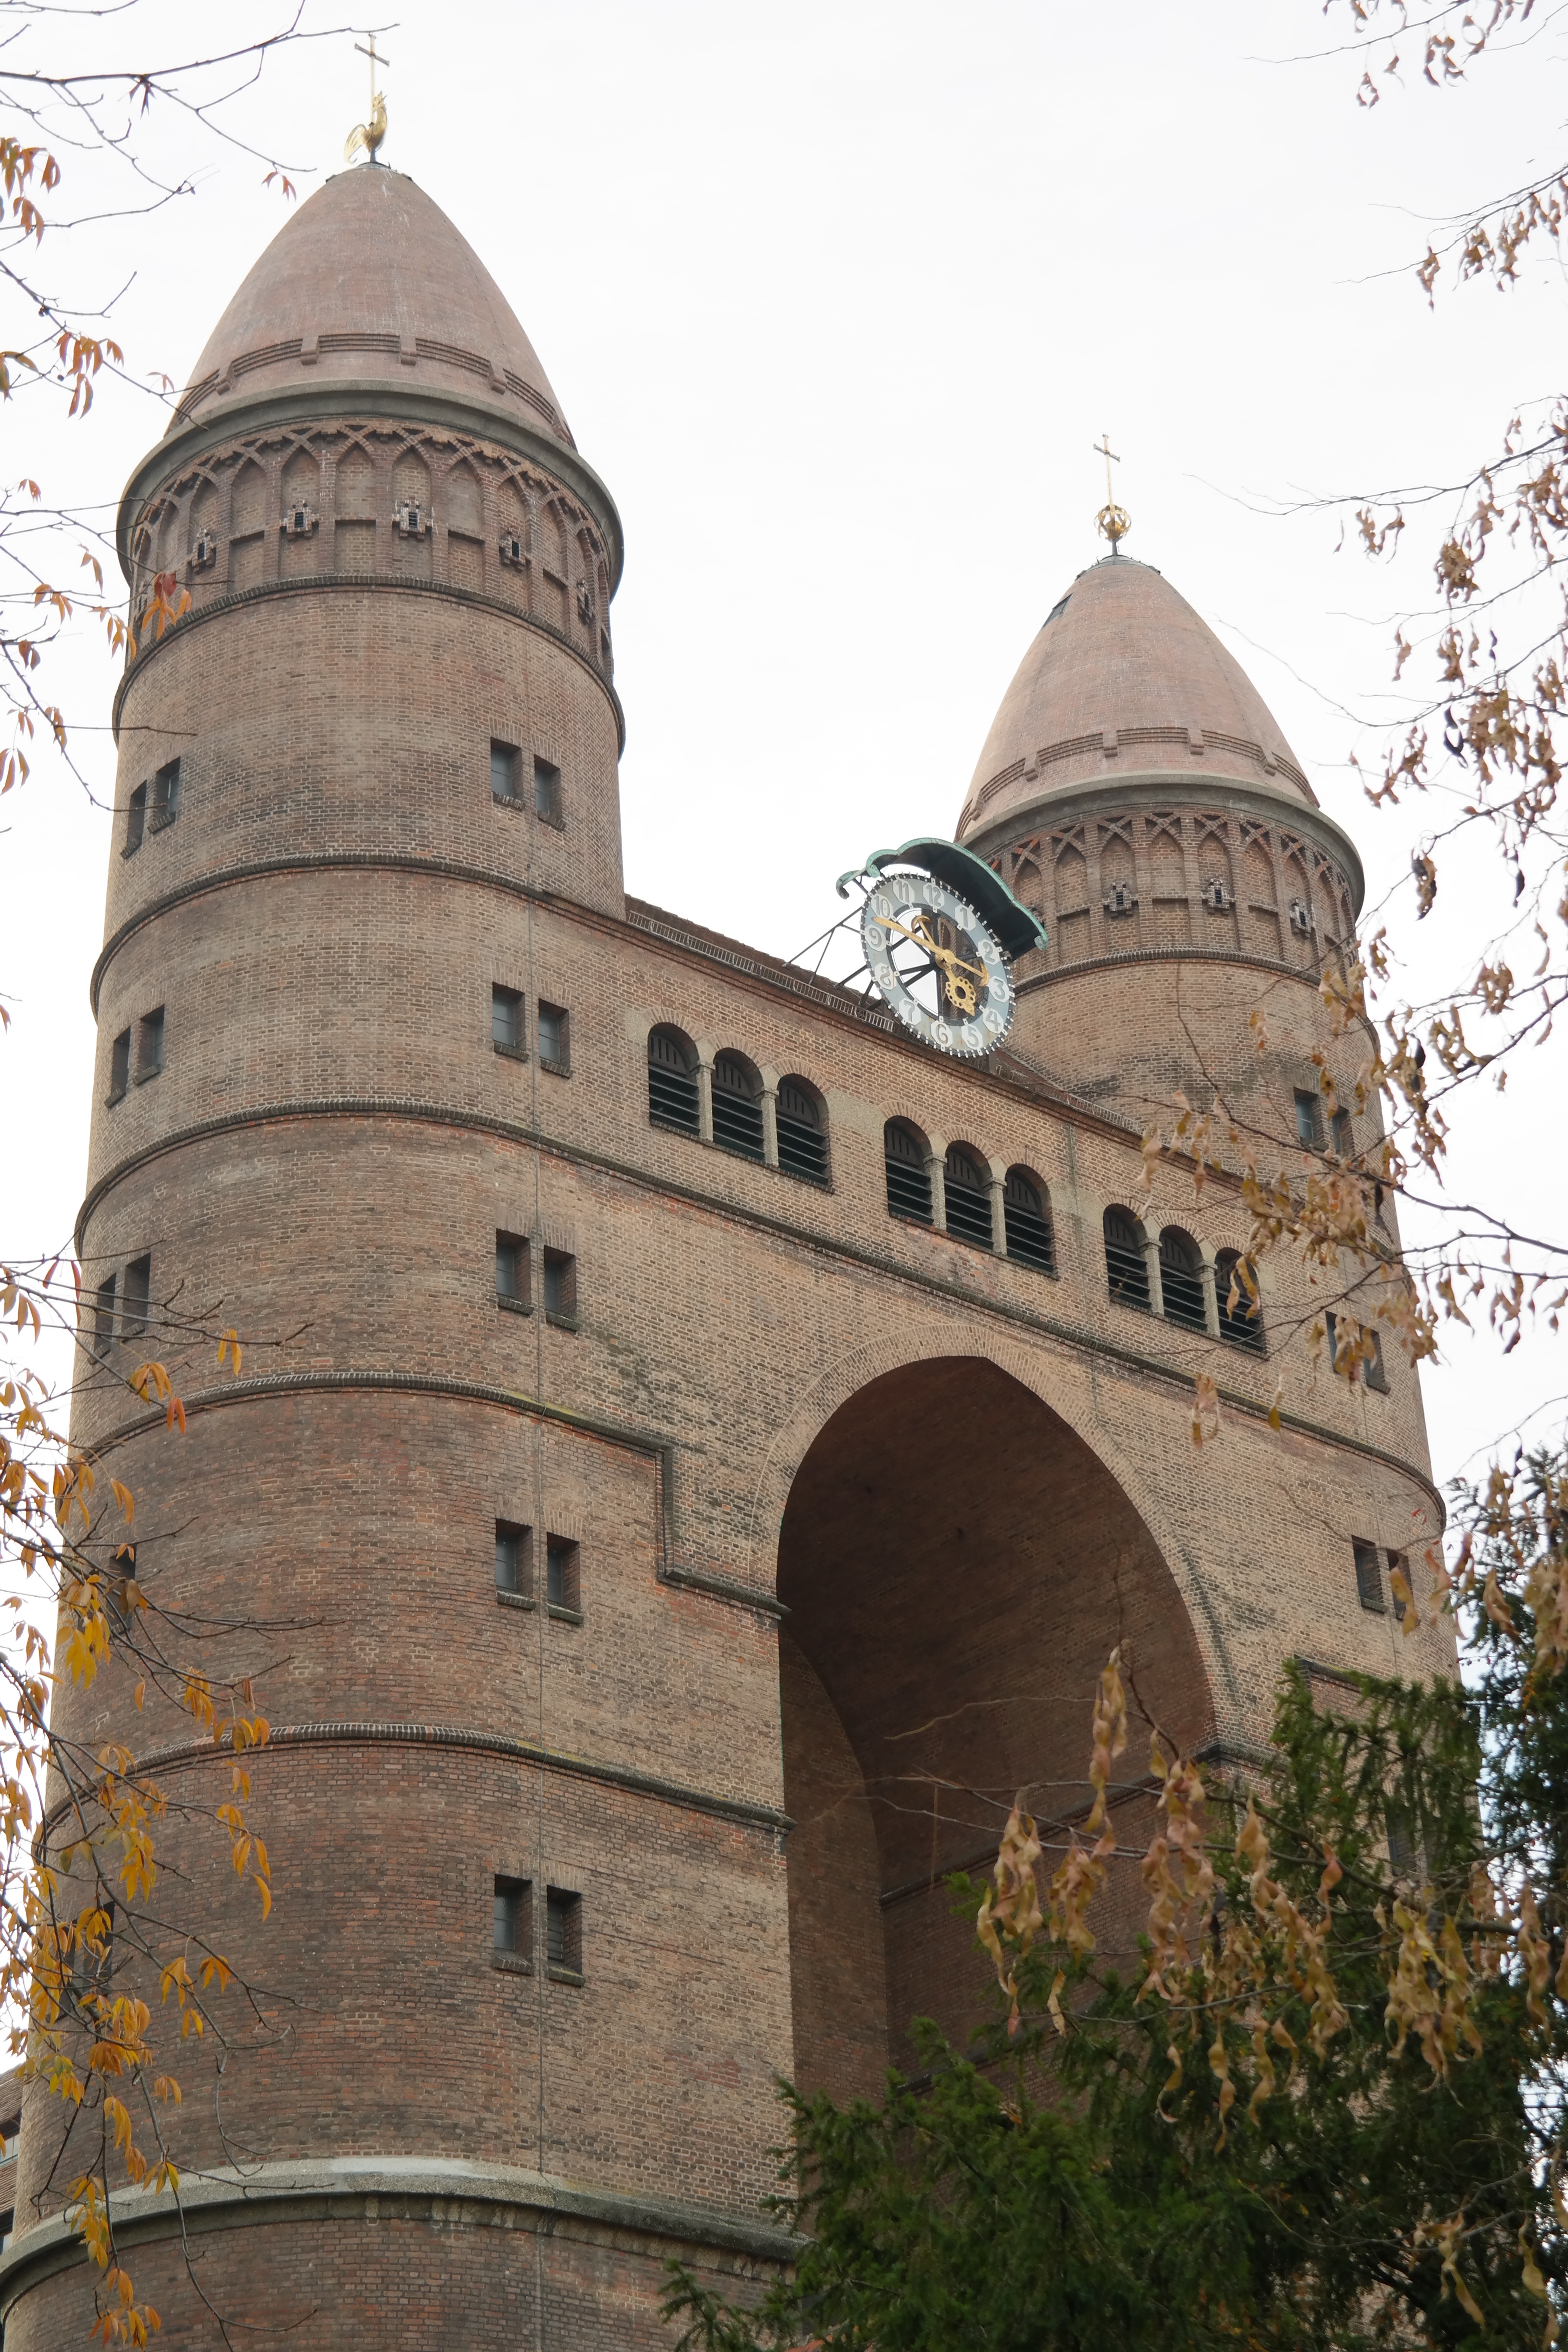
architecture, building, tower, religion, landmark, church, christian, brick, place of worship, bell tower, faith, monastery, christianity, large, powerful, ulm, enormous, st paul's church, protestant, parish church, double tower, historic site, brick work, byzantine architecture, bombastic, brick church, ulmer paul parish, theodor fischer